John Shewell Corder

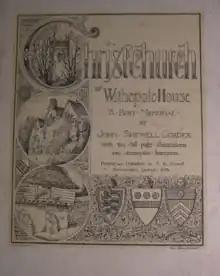
"Christchurch or Withepole House: A Brief Memorial"

He trained Harold Ridley Hooper who later became a prominent Ipswich architect.